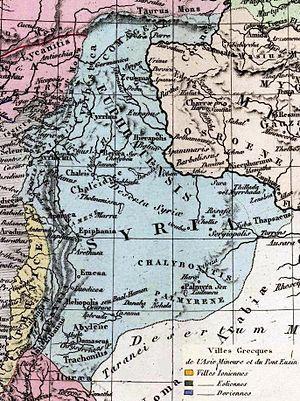
Carte Generale l'Asie Mineure de l'Armenie de la Syrie, de la Mesopotamie du Caucase &amp